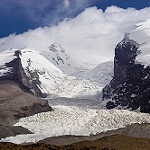
Label: glacier